HMCS Shawinigan (MM 704)

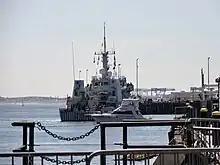
The ship in Boston Harbor

"Shawinigan" was laid down on 26 April 1996 by Halifax Shipyards Ltd. at Halifax, Nova Scotia, and was launched on 15 November 1996. The ship was commissioned into the Canadian Forces on 14 June 1997 at Trois Rivières, Quebec and carries the hull number MM 704. After commissioning she was assigned to Atlantic fleet. On 28 June 1998 "Shawinigan" took part in the 75th anniversary of the naval reserves at Halifax and was featured on a commemorative stamp issued for the event.